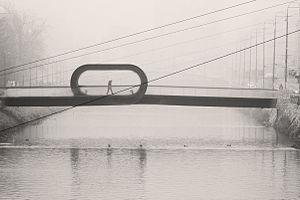
Festina lente est une passerelle pour piétons sur la rivière Miljacka à Sarajevo, en Bosnie-Herzégovine. Elle tire son nom de l'adage latin festina lente. La passerelle traverse la rivière au niveau de l'ancienne église qui abrite aujourd'hui l'Académie des beaux-arts. Elle a été inaugurée le 22 août 2012.